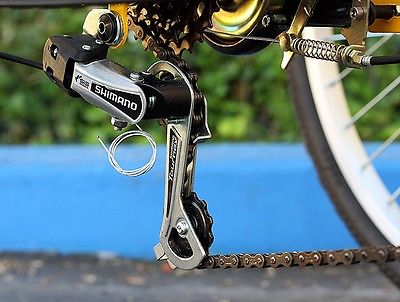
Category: bicycle